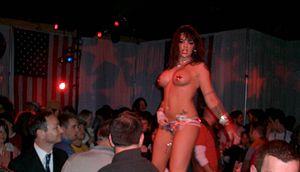
Inside Deep Throat est un film documentaire américain réalisé par Fenton Bailey et Randy Barbato sorti en 2005.